Travis Scott

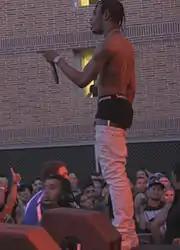
Scott performing in August 2015

On March 13, 2014, Scott performed a new song, tentatively titled "1975" featuring Big Sean, from his upcoming project at the time, at the Texan music festival South by Southwest (SXSW). Scott later confirmed via his Twitter account that the song is not called "1975", and would be included on his second mixtape, titled "Days Before Rodeo". He would later take to his Twitter account to announce "Rodeo", as the official title for his major-label debut studio album. On May 5, 2014, Scott released the full version of the song, with its new title "Don't Play", featuring a sample of the song "M.O.N.E.Y" by the English rock band the 1975. On July 11, 2014, "Don't Play" was officially released as the lead single from "Days Before Rodeo", via digital distribution.